Monastery of San Pedro de Villanueva

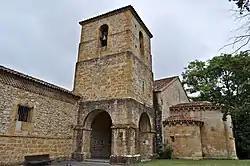
Romanesque church of the monastery

The Monastery of San Pedro de Villanueva is a Catholic religious complex located in Villanueva de Cangas, in Cangas de Onis, Asturias, Spain.